Baptism of Blood (film)

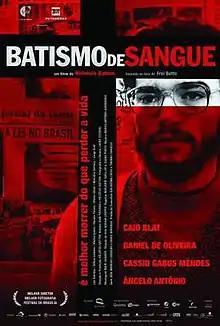
Theatrical release poster

Baptism of Blood is a 2006 Brazilian film directed by Helvécio Ratton, based on Frei Betto's book of the same name. Starring Caio Blat and Daniel de Oliveira as Frei Tito and Betto respectively, it follows the Dominican friars' resistance against Brazilian military dictatorship.